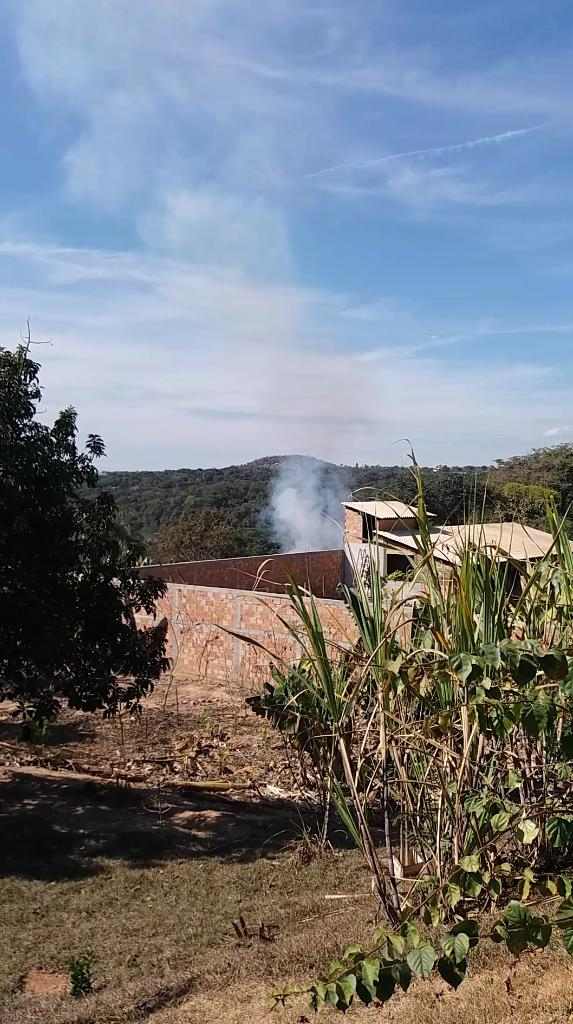
Fire: no
Smoke: yes